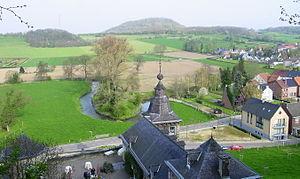
boucle du Geer à Kanne, à hauteur du château Neercanne
Le Geer est une rivière de Belgique et des Pays-Bas, affluent de la Meuse.
Kanne est une section de la commune belge de Riemst, située en Région flamande dans la province de Limbourg.